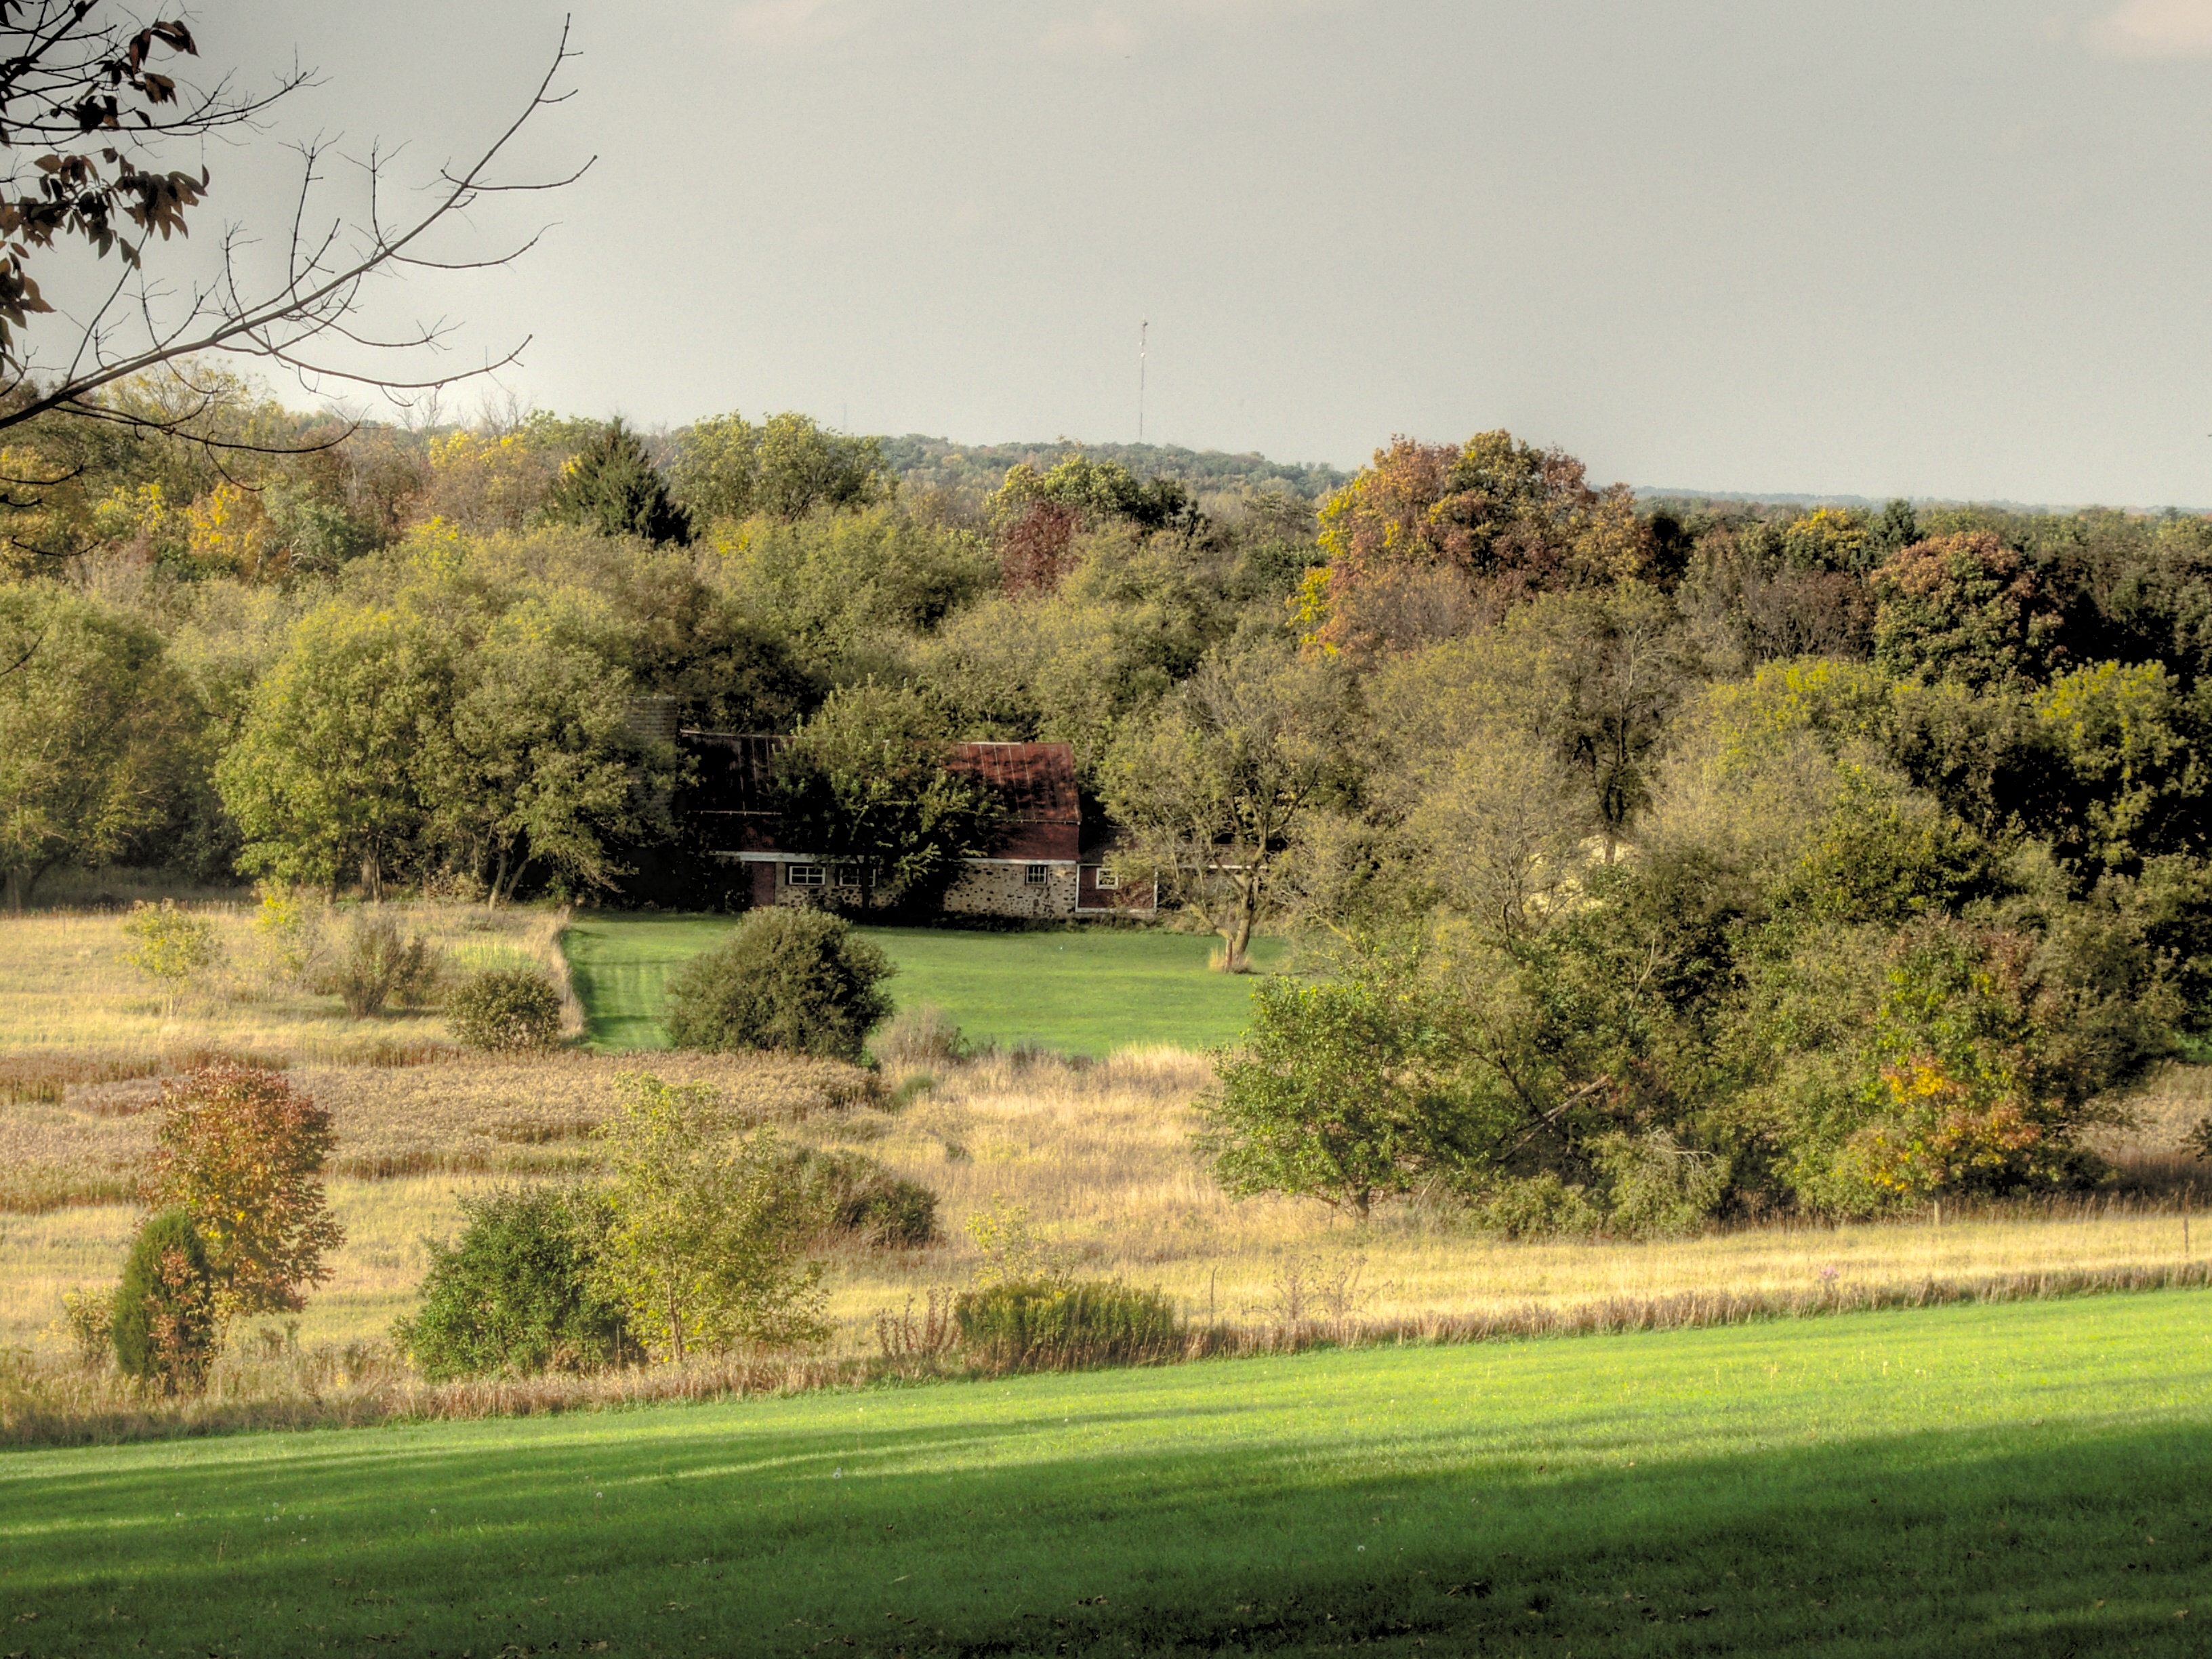
landscape, tree, nature, grass, structure, plant, field, lawn, meadow, prairie, hill, flower, green, pasture, autumn, garden, golf course, farms, grassland, estate, woodland, wisconsin, waukeshacounty, prospectwisconsin, rural area, woody plant, sport venue